Wodehouse Playhouse

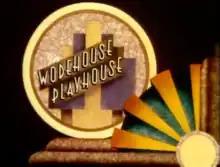
Title card for the first two series of "Wodehouse Playhouse"

Wodehouse Playhouse is a British television comedy series based on the short stories of P. G. Wodehouse. From 1974 to 1978, a pilot and three series were made, with 21 half-hour episodes altogether in the entire series. The series has been released on home video.